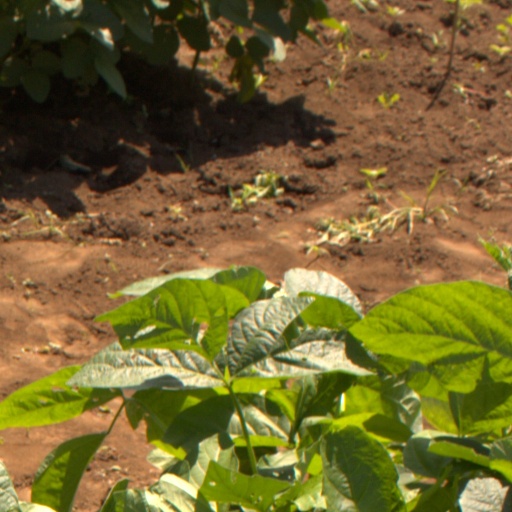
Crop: soybean